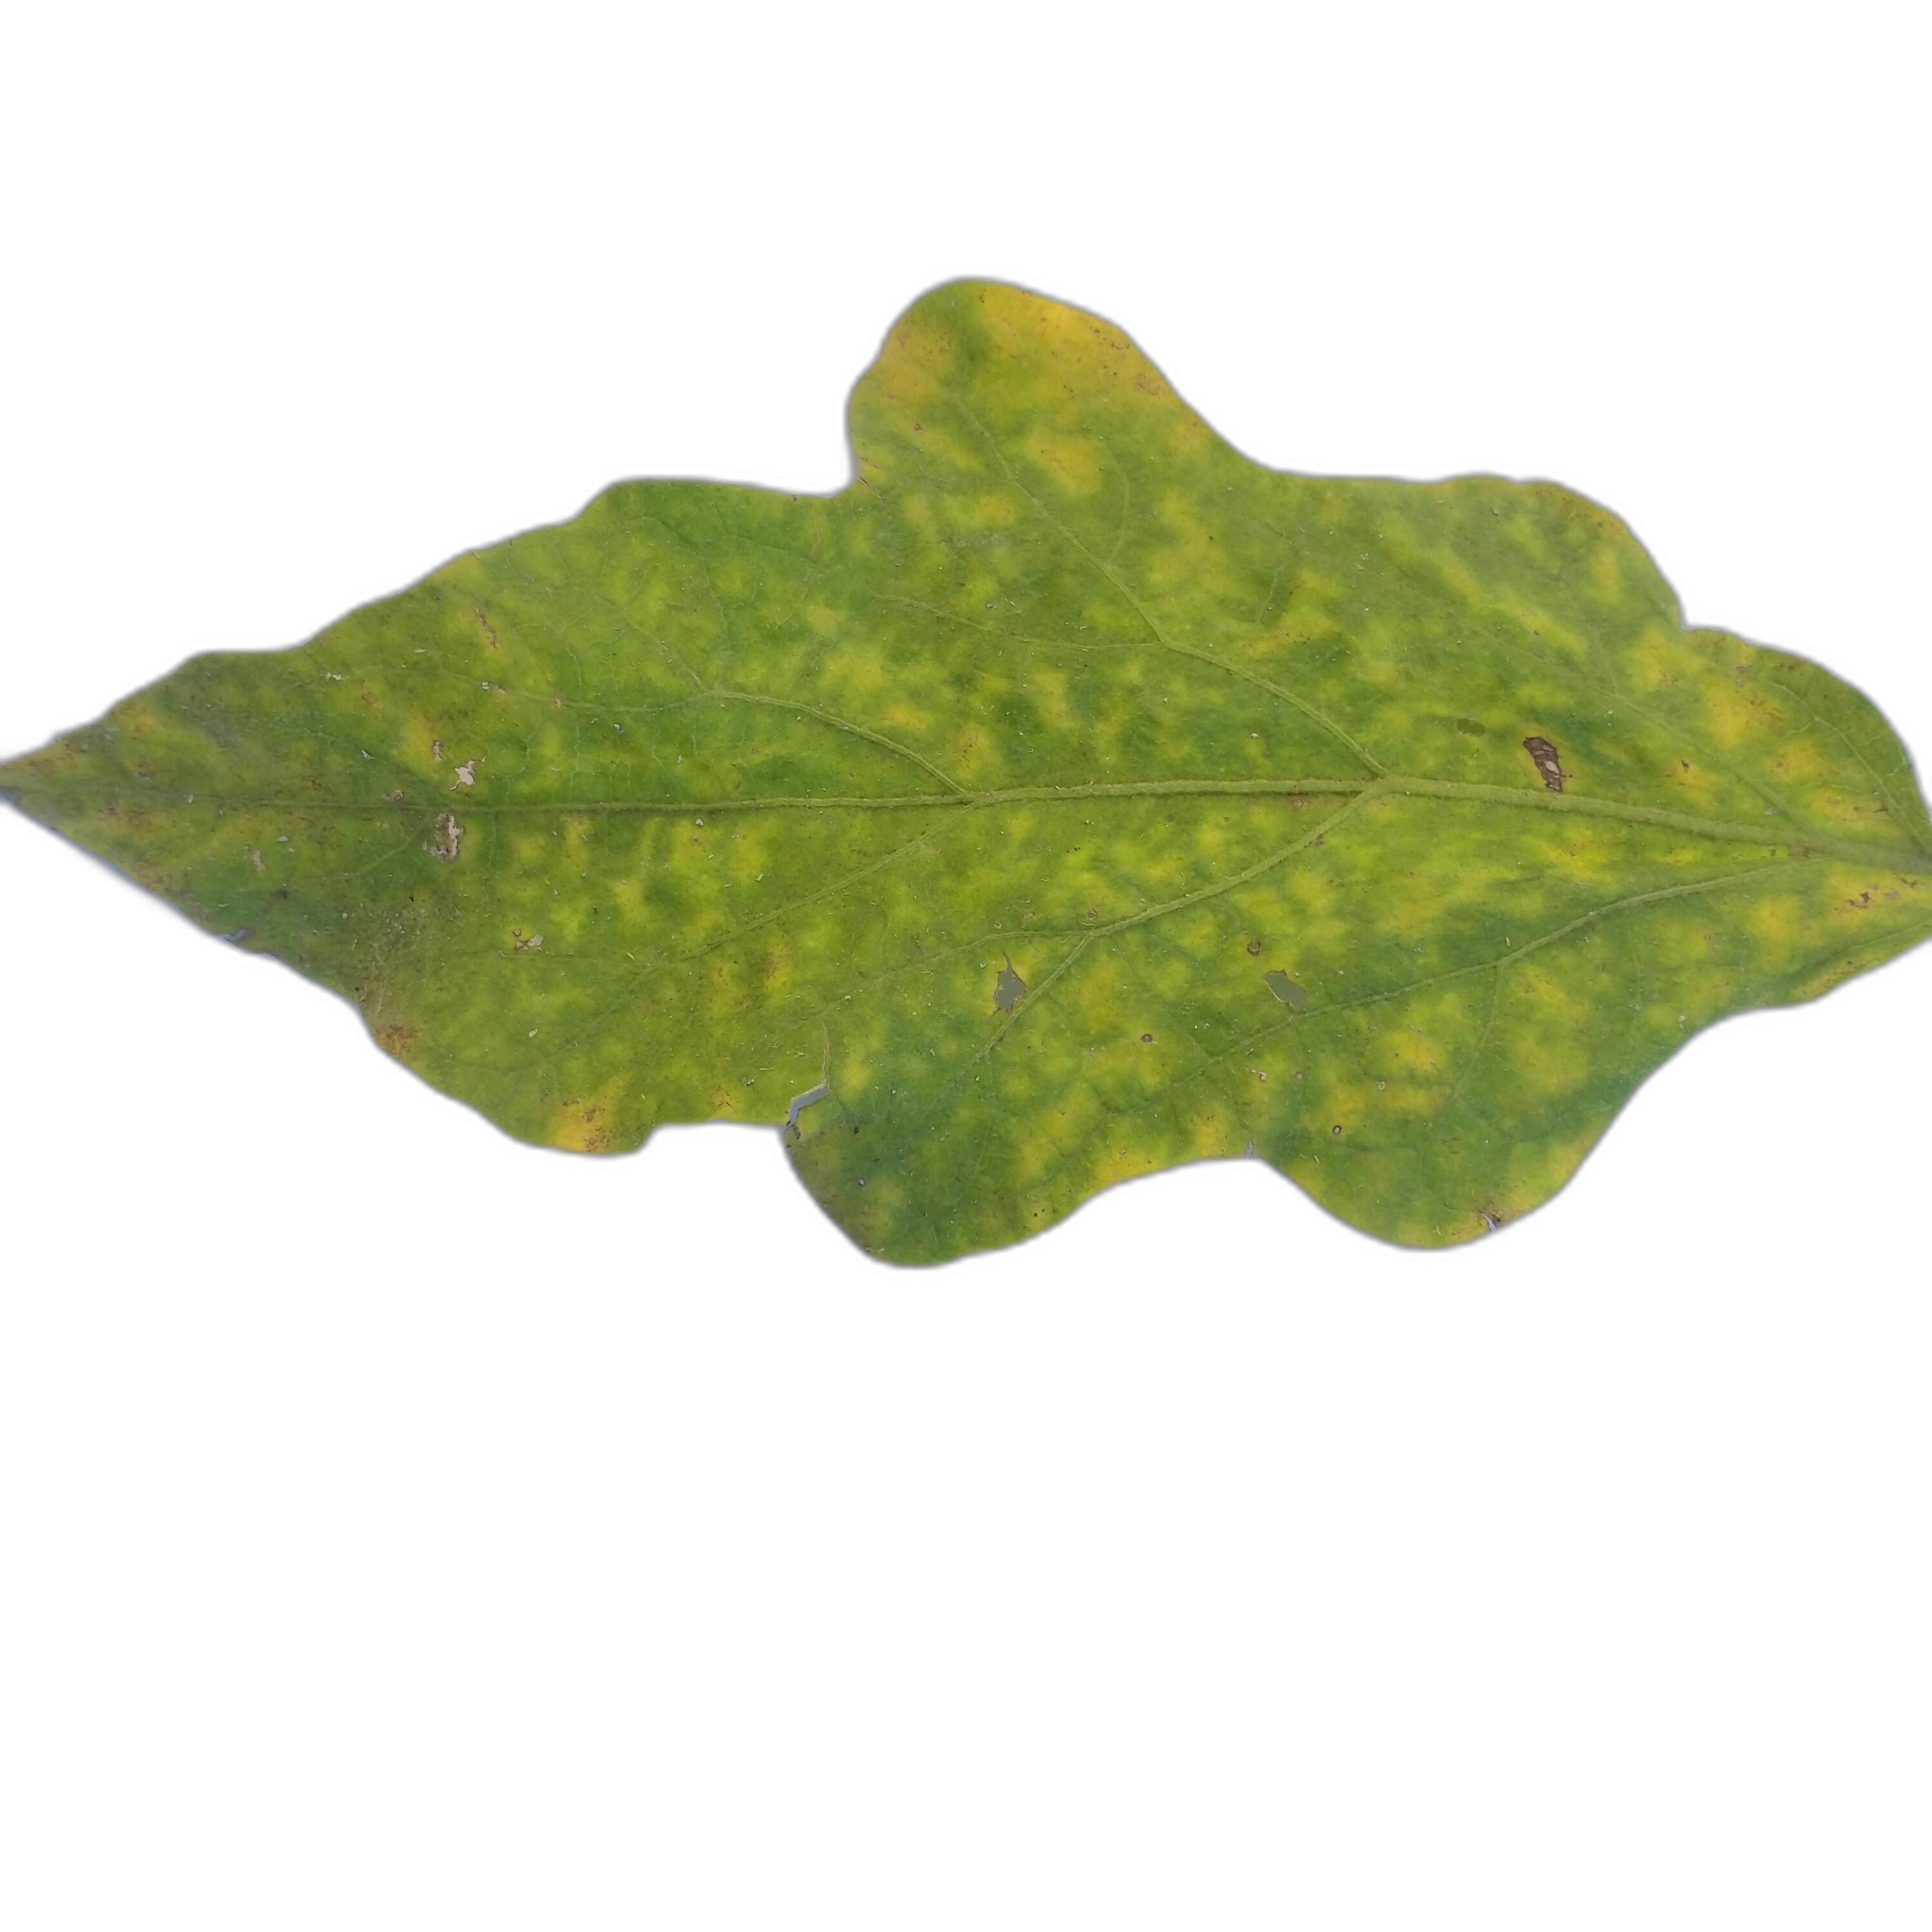
Label: Mosaic Virus Disease